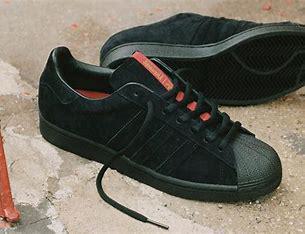
Brand: adidas
Model: Superstar Skate